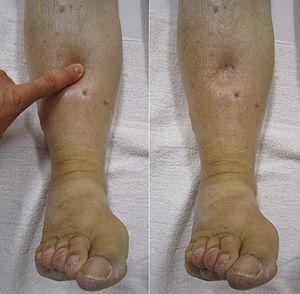
Un œdème correspond au gonflement d'un organe ou d'un tissu dû à une accumulation ou un excès intratissulaire de liquides dans le milieu interstitiel chez les animaux ou dans les cellules chez les végétaux. L'œdème peut être dû à de nombreuses causes primitives.